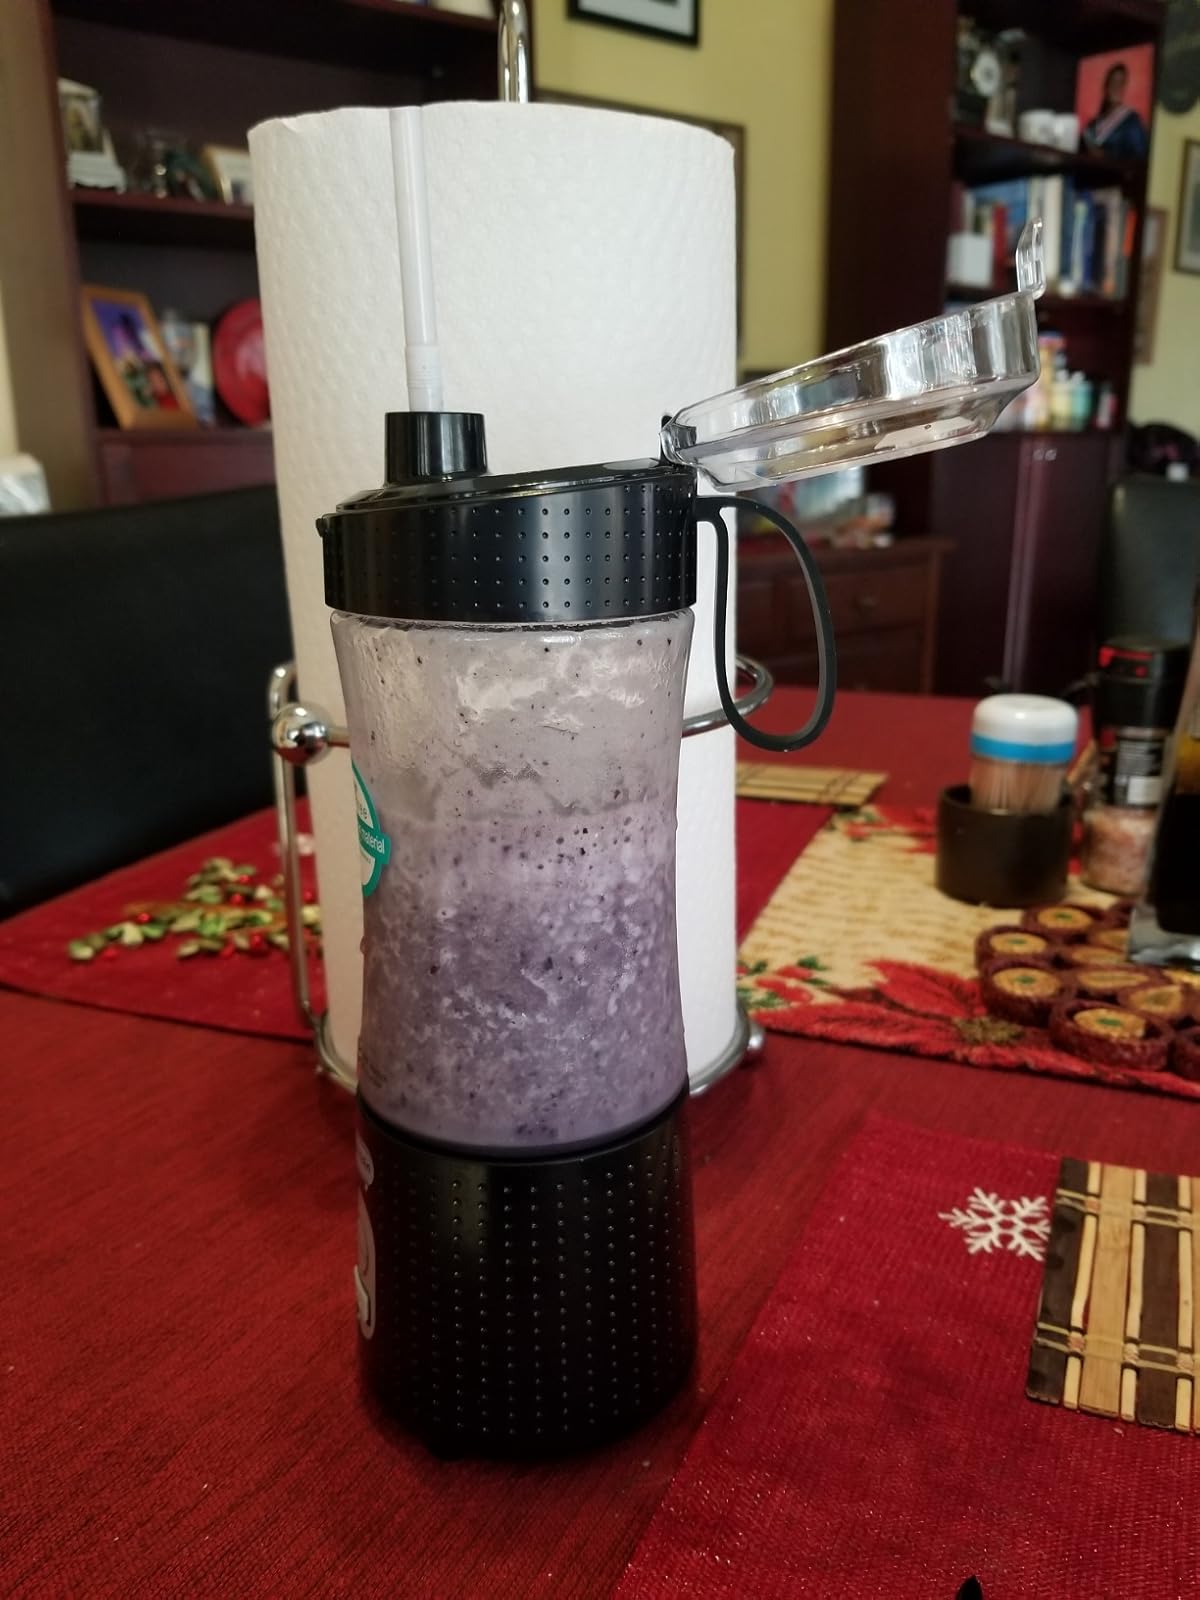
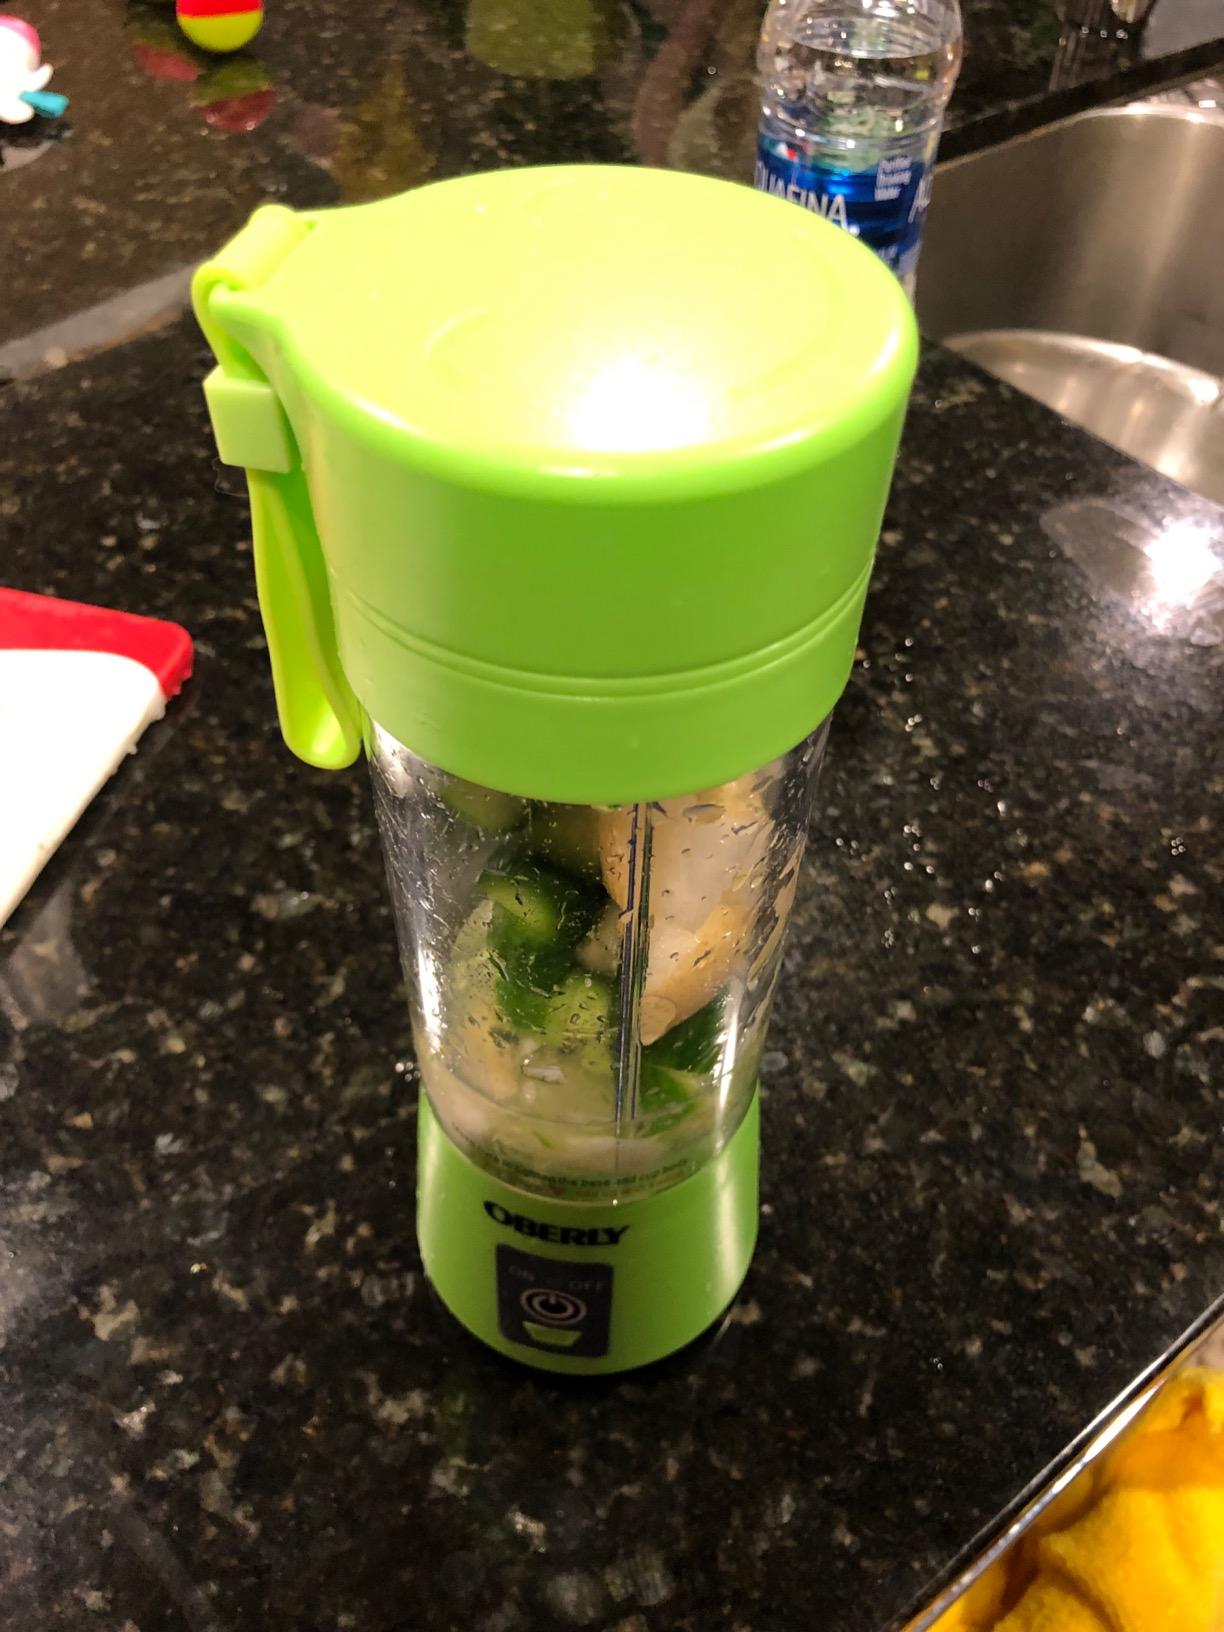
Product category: items_blender
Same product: no